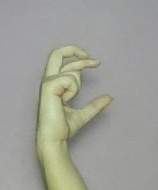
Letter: thal